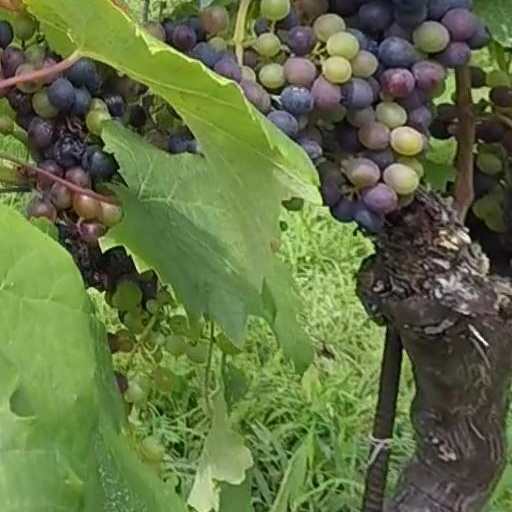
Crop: grape